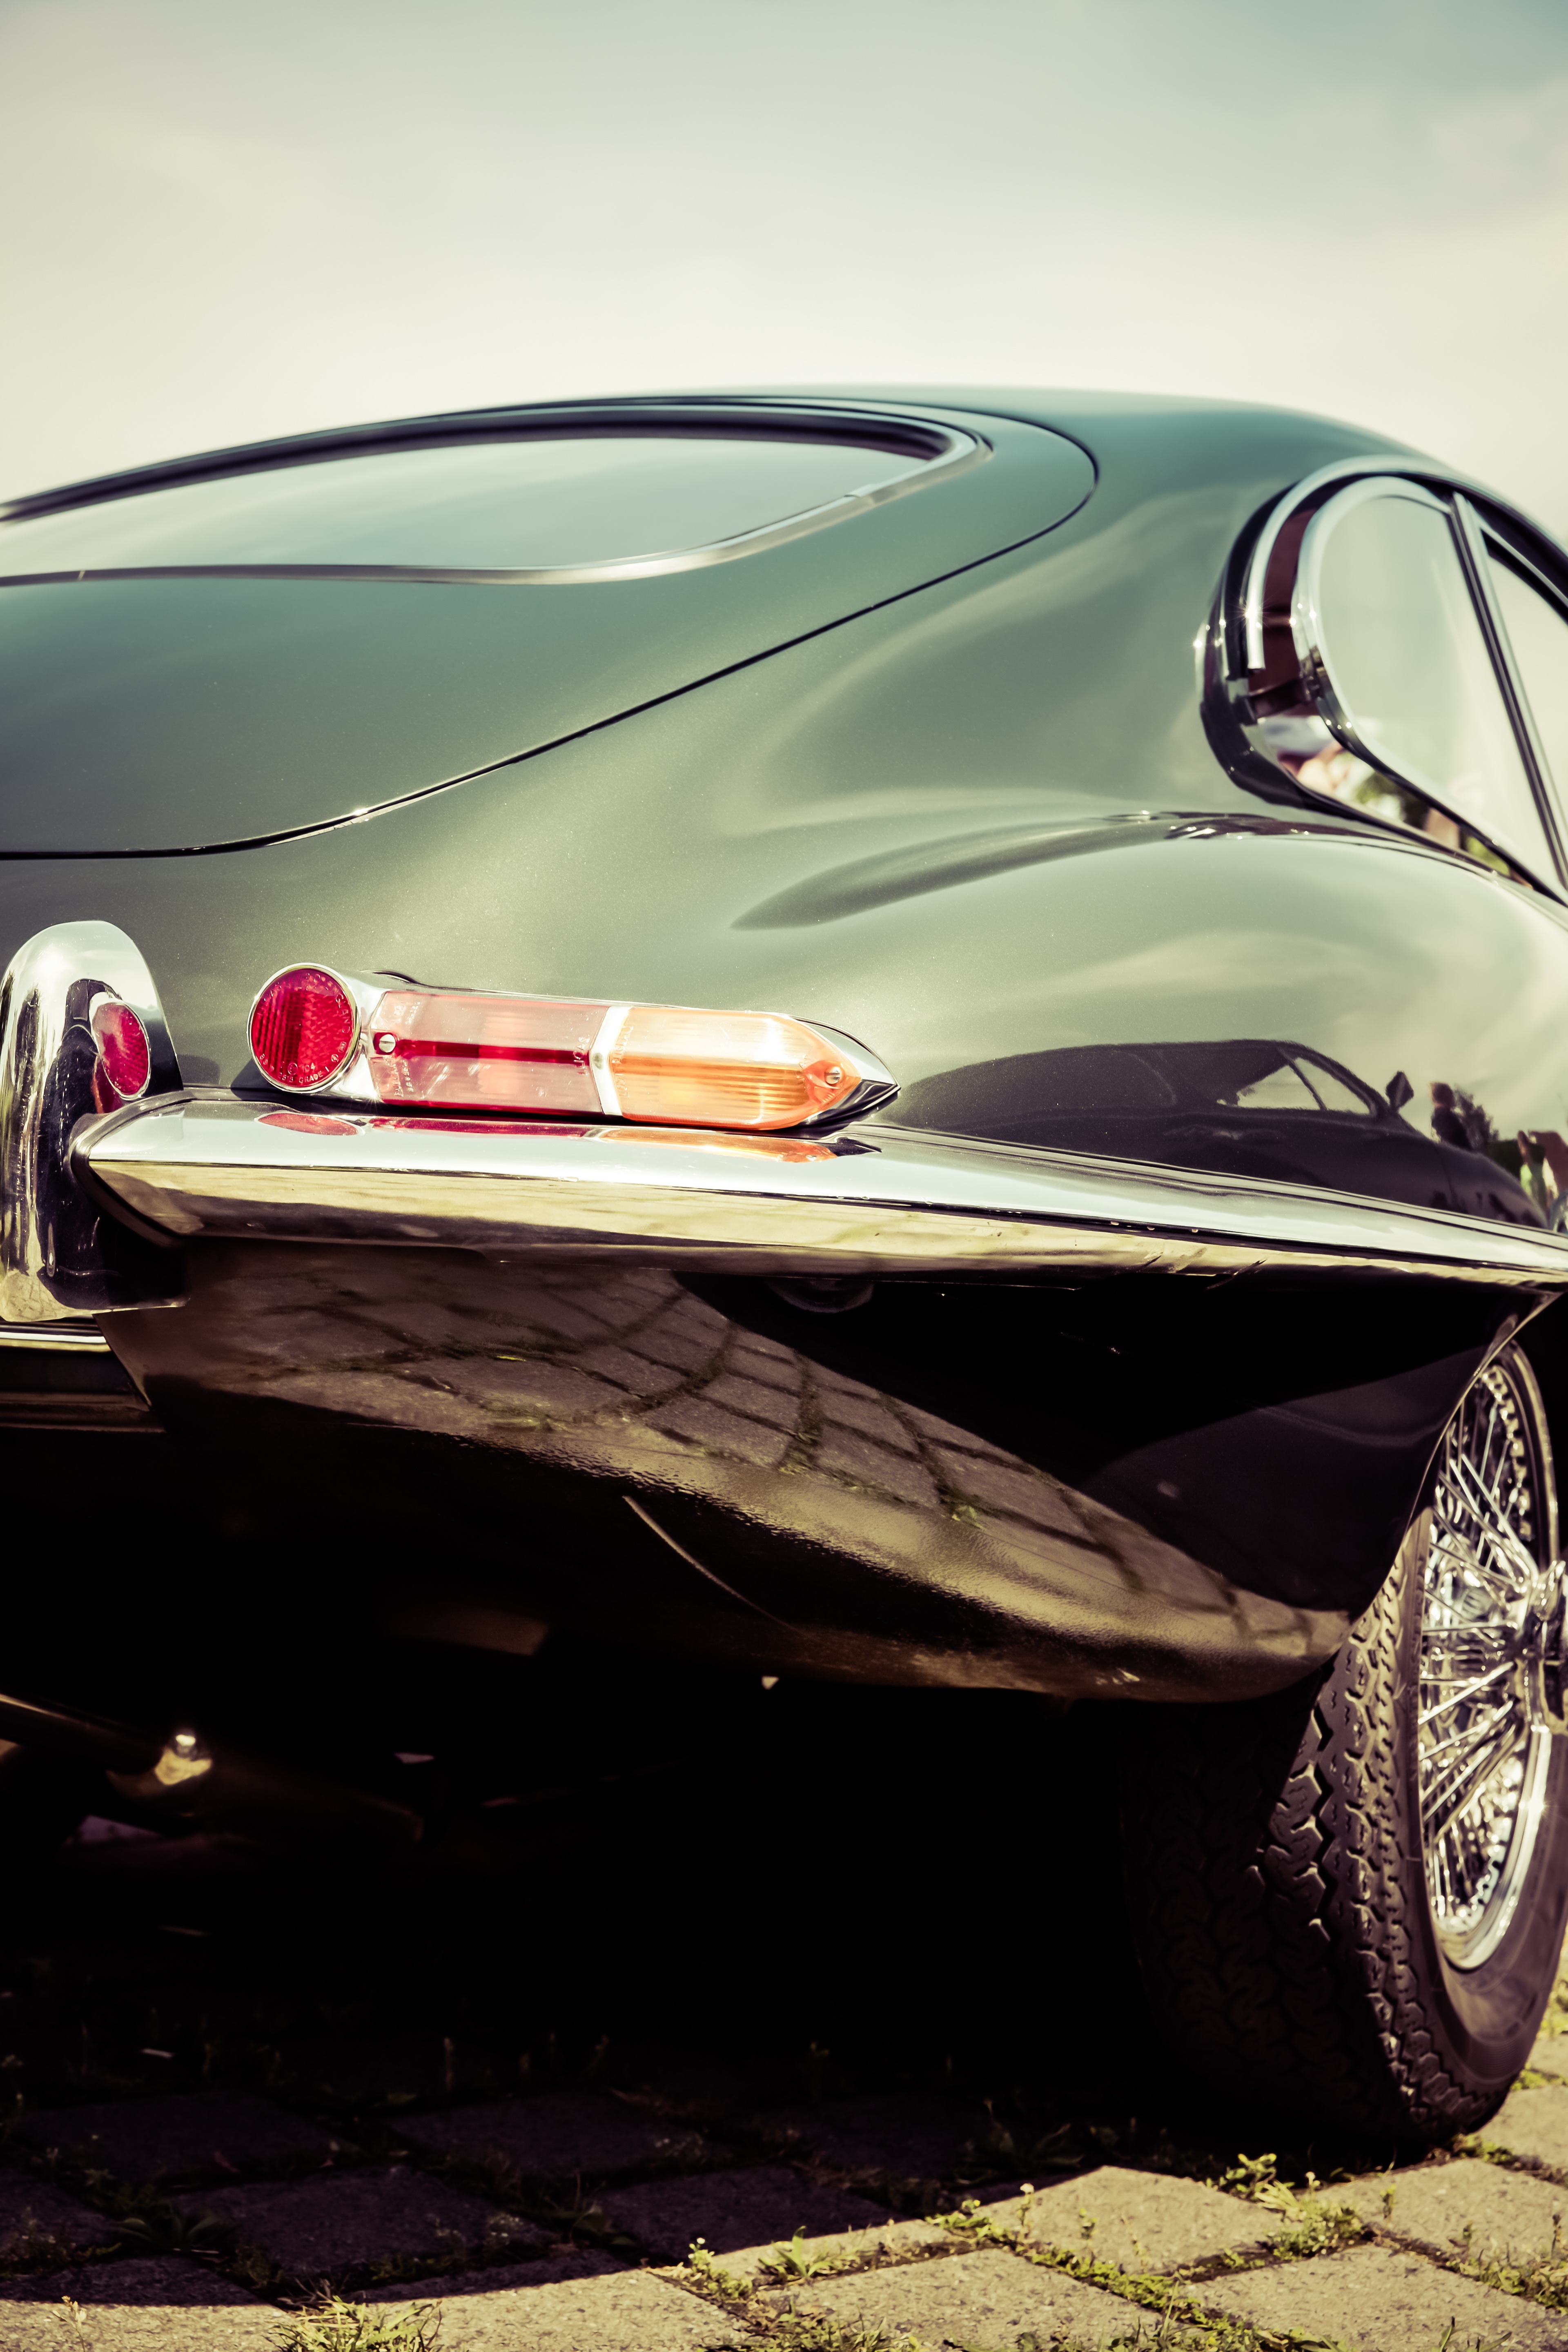
car, wheel, automobile, retro, trunk, old, green, vehicle, sports car, motor vehicle, vintage car, bumper, england, supercar, chrome, luxury, motor, oldtimer, jaguar, classic, expensive, coupe, pkw, vehicles, rarity, back light, e type, antique car, two seater, land vehicle, automobile make, automotive exterior, automotive design, luxury vehicle, performance car